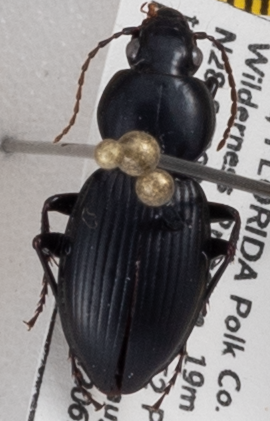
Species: Cyclotrachelus faber
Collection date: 2022-06-14 04:00:00
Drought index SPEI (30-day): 0.32
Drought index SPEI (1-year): -0.46
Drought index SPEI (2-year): -0.39